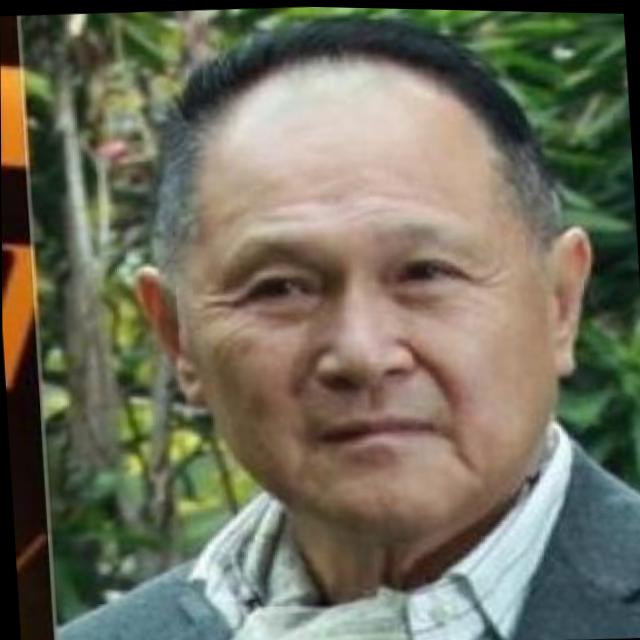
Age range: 65+